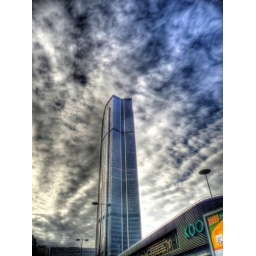
Montparnasse tower under a cloudy sky